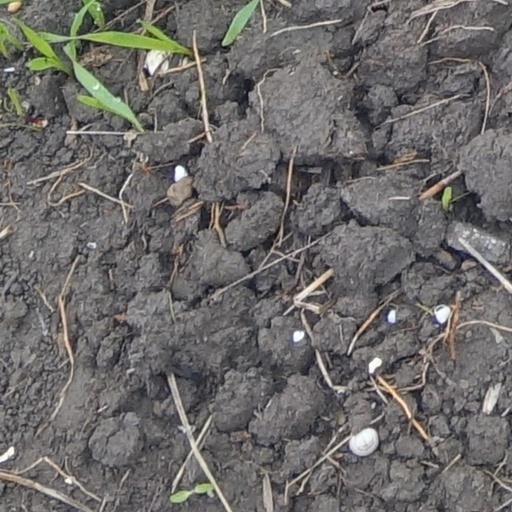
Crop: wheat